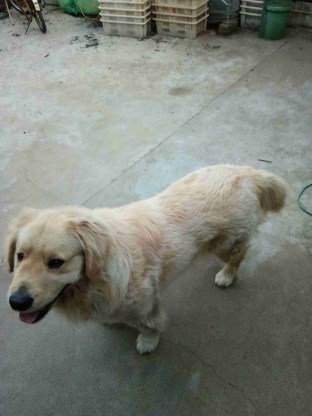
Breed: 5355-n000126-golden_retriever